Murder of Marie Lilienberg and Maria Wahlen

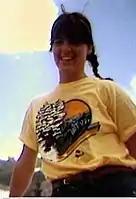
Marie Lilienberg in the United States during 1983

Marie Lilienberg and Maria Wahlen were a pair of Swedish tourists who were murdered by an unknown assailant while hitchhiking from Northern California to Los Angeles in July 1983. The case attracted significant media attention in the United States during that time period, before going cold for several years. It gained renewed interest in September 1991, following an anonymous phone call to the Swedish consulate in San Diego, which implicated a Canadian man named Loren in the murders. The anonymous phone call led to the case being featured in an April 1992 episode of "Unsolved Mysteries". Loren and the anonymous caller were later identified by police, with the former never being charged for the murders. It is suspected that Loren may have been convicted serial killer Loren Herzog, although this has not been officially confirmed.